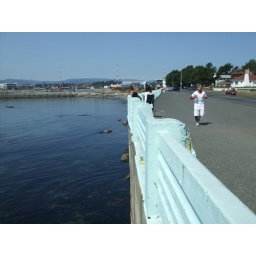
175 - above a sea grass forest